Thekchen Choling

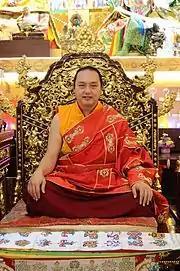
Spiritual Director of Thekchen Choling, Singha Rinpoche

Singha Rinpoche (born Felix Lee), was initiated as a Yogi. Rinpoche was advised by his gurus not to take monastic vows, and remain as a lay practitioner. Trained as a chef and owner of a restaurant, Rinpoche was advised by his gurus in 1998 to give up the business and instead focus on spreading the Dharma. Geshe Lama Konchog also entrusted him with the task of setting up a Tibetan temple with the mission to change the existing mindset that one needs to be a monk or nun to practice Buddhism. Rinpoche closed his restaurant, and in 2001 formally registered the temple ‘Thekchen Choling (Singapore)", a name meaning "Mahayana Buddhist Temple," bestowed by Geshe Lama Konchog.